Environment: real
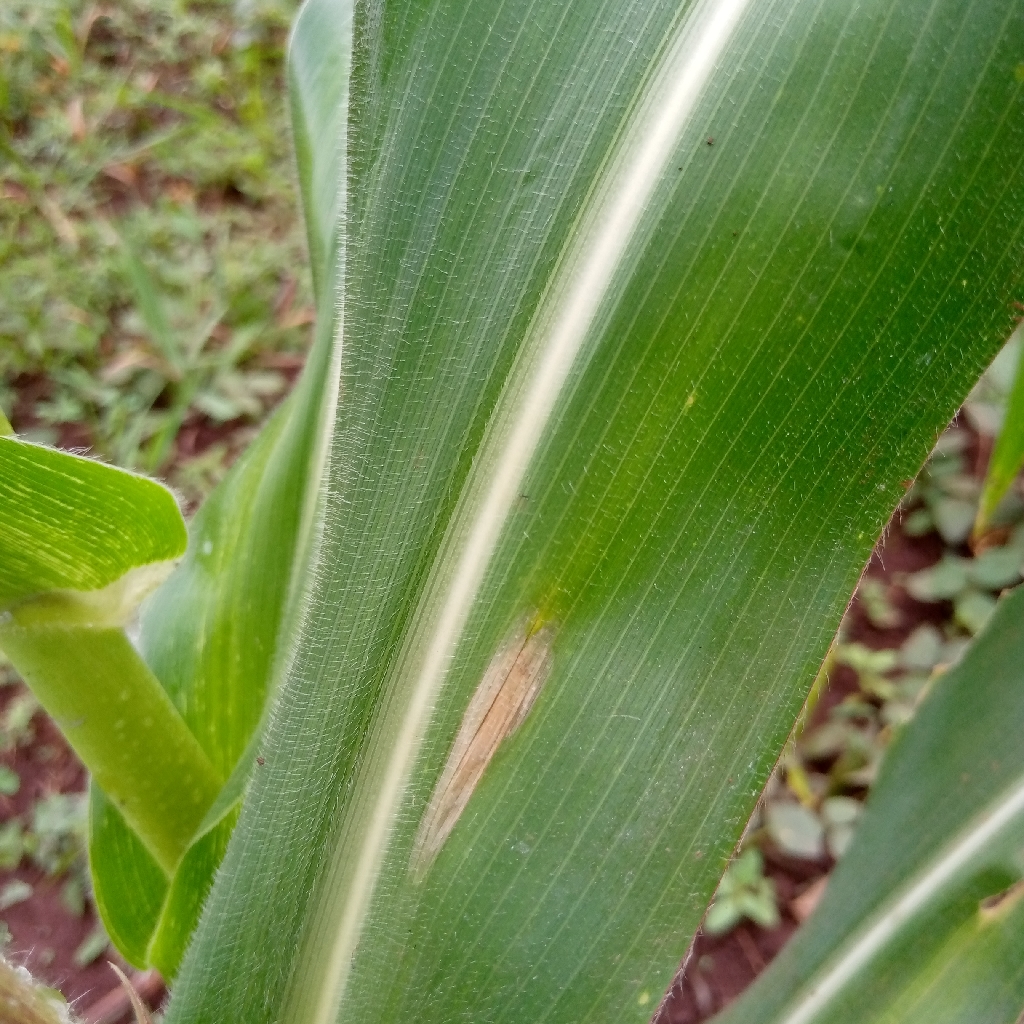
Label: northern_corn_leaf_blight